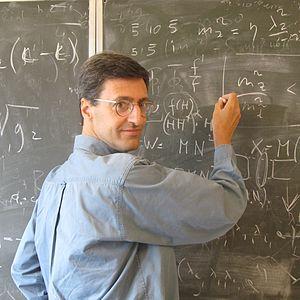
Gian Francesco Giudice, né le 25 janvier 1961 à Padoue, en Italie, est un physicien théoricien qui travaille au CERN à Genève. Il s'intéresse particulièrement aux domaines de la physique des particules et de la cosmologie.